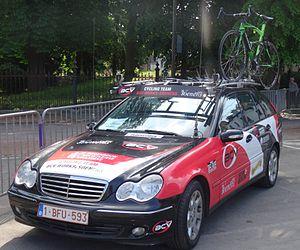
Reportage réalisé le samedi 17 mai à l'occasion du départ du Grand Prix Criquielion 2014 à Boussu, Belgique.
L'équipe cycliste BCV Works-Soenens est une équipe cycliste belge néerlandophone.